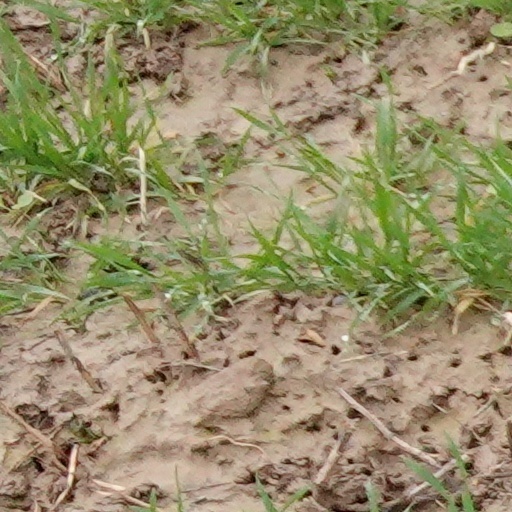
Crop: wheat